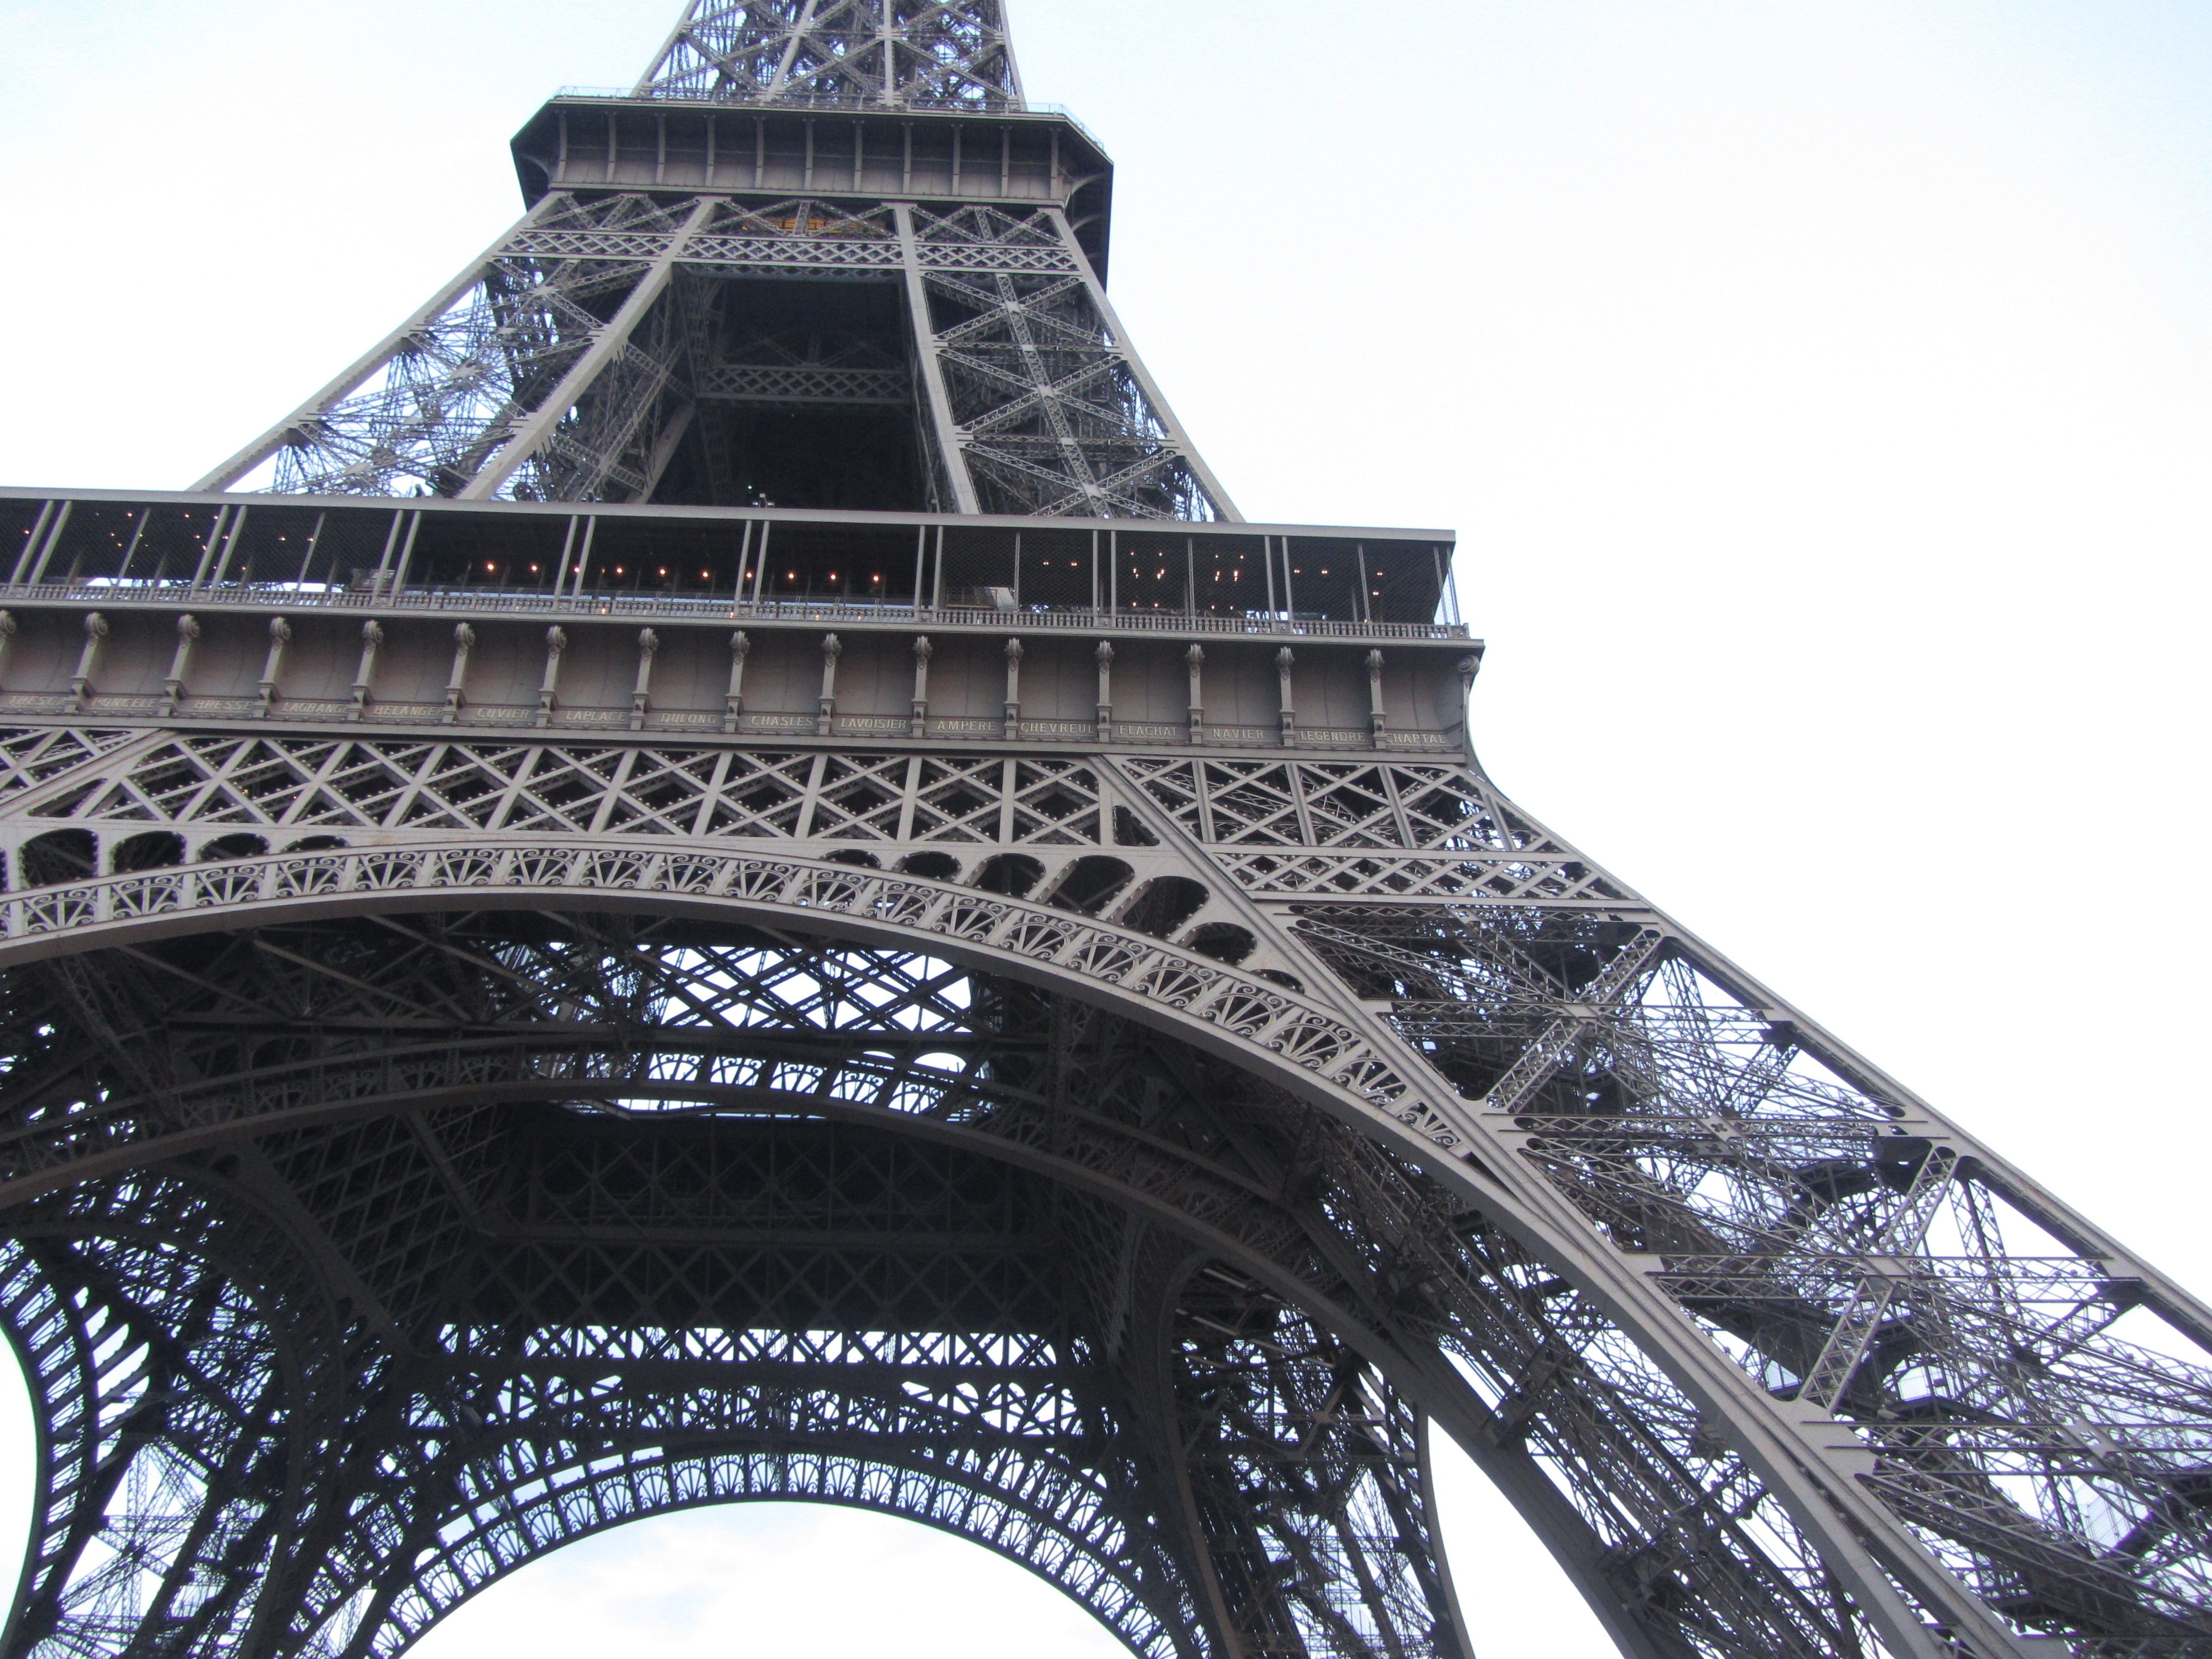
architecture, structure, city, eiffel tower, paris, skyscraper, monument, travel, france, arch, tower, landmark, facade, tour eiffel, art deco, eiffel, symmetry, iron, city of light